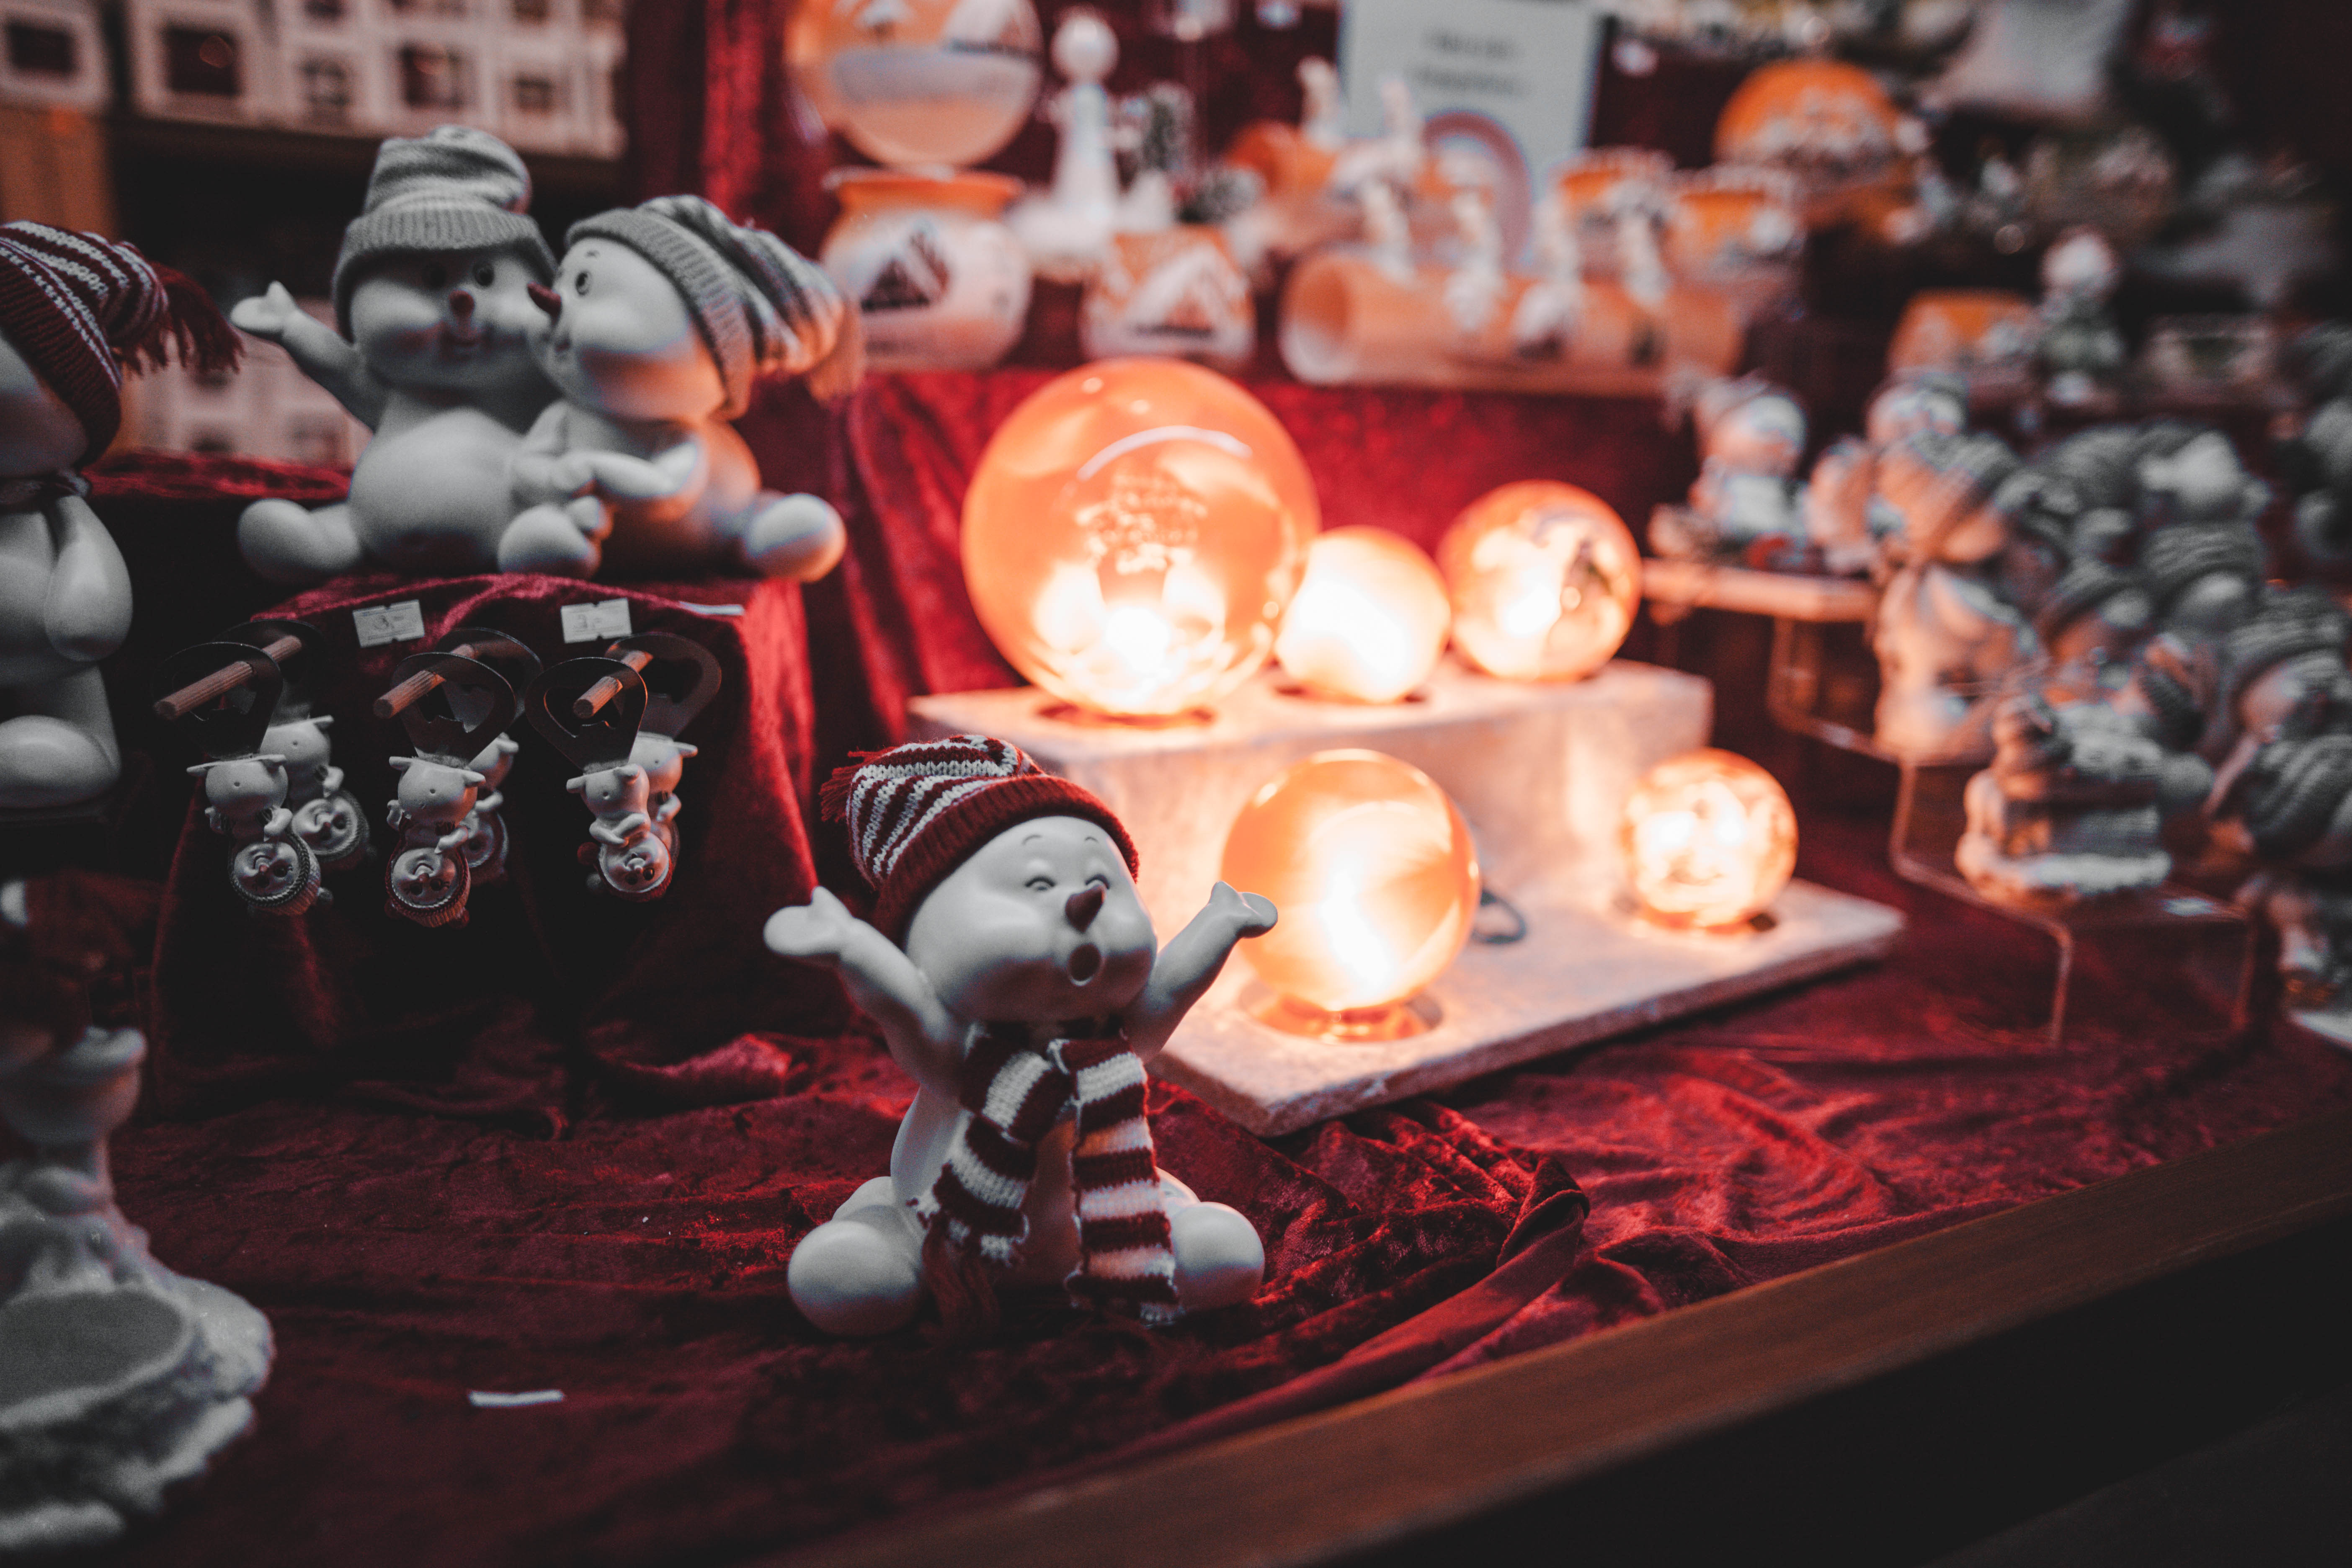
snowman, light, glow, red, christmas